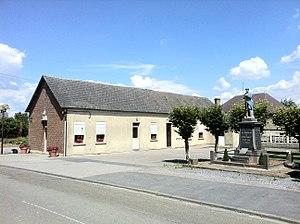
Petit-Verly est une commune française située dans le département de l'Aisne, en région Hauts-de-France.